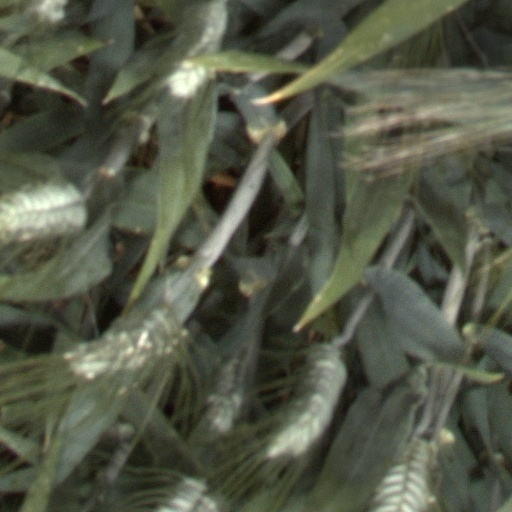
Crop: wheat